Louis Greig

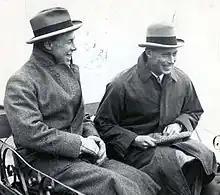
Greig and King George VI

Group Captain Sir Louis Leisler Greig, KBE CVO (17 November 1880 – 1 March 1953) was a Scottish naval surgeon, rugby and tennis player, courtier and a friend of King George VI.